Abashevo culture

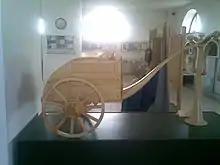
Chariot model, Arkaim museum

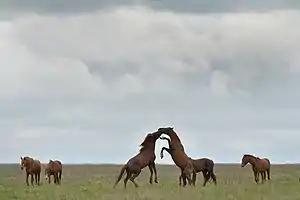
Horses were domesticated on the Pontic-Caspian steppe.

The type site of the Abashevo culture is at Abashevo, Chuvash Republic. More than two hundred settlements have been found. Houses were rectangular with large floor areas of about 150 to 200 m². Some settlements appear to have been occupied only briefly, and just two of them appear to have been fortified.